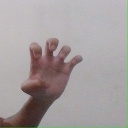
अक्षर: झ